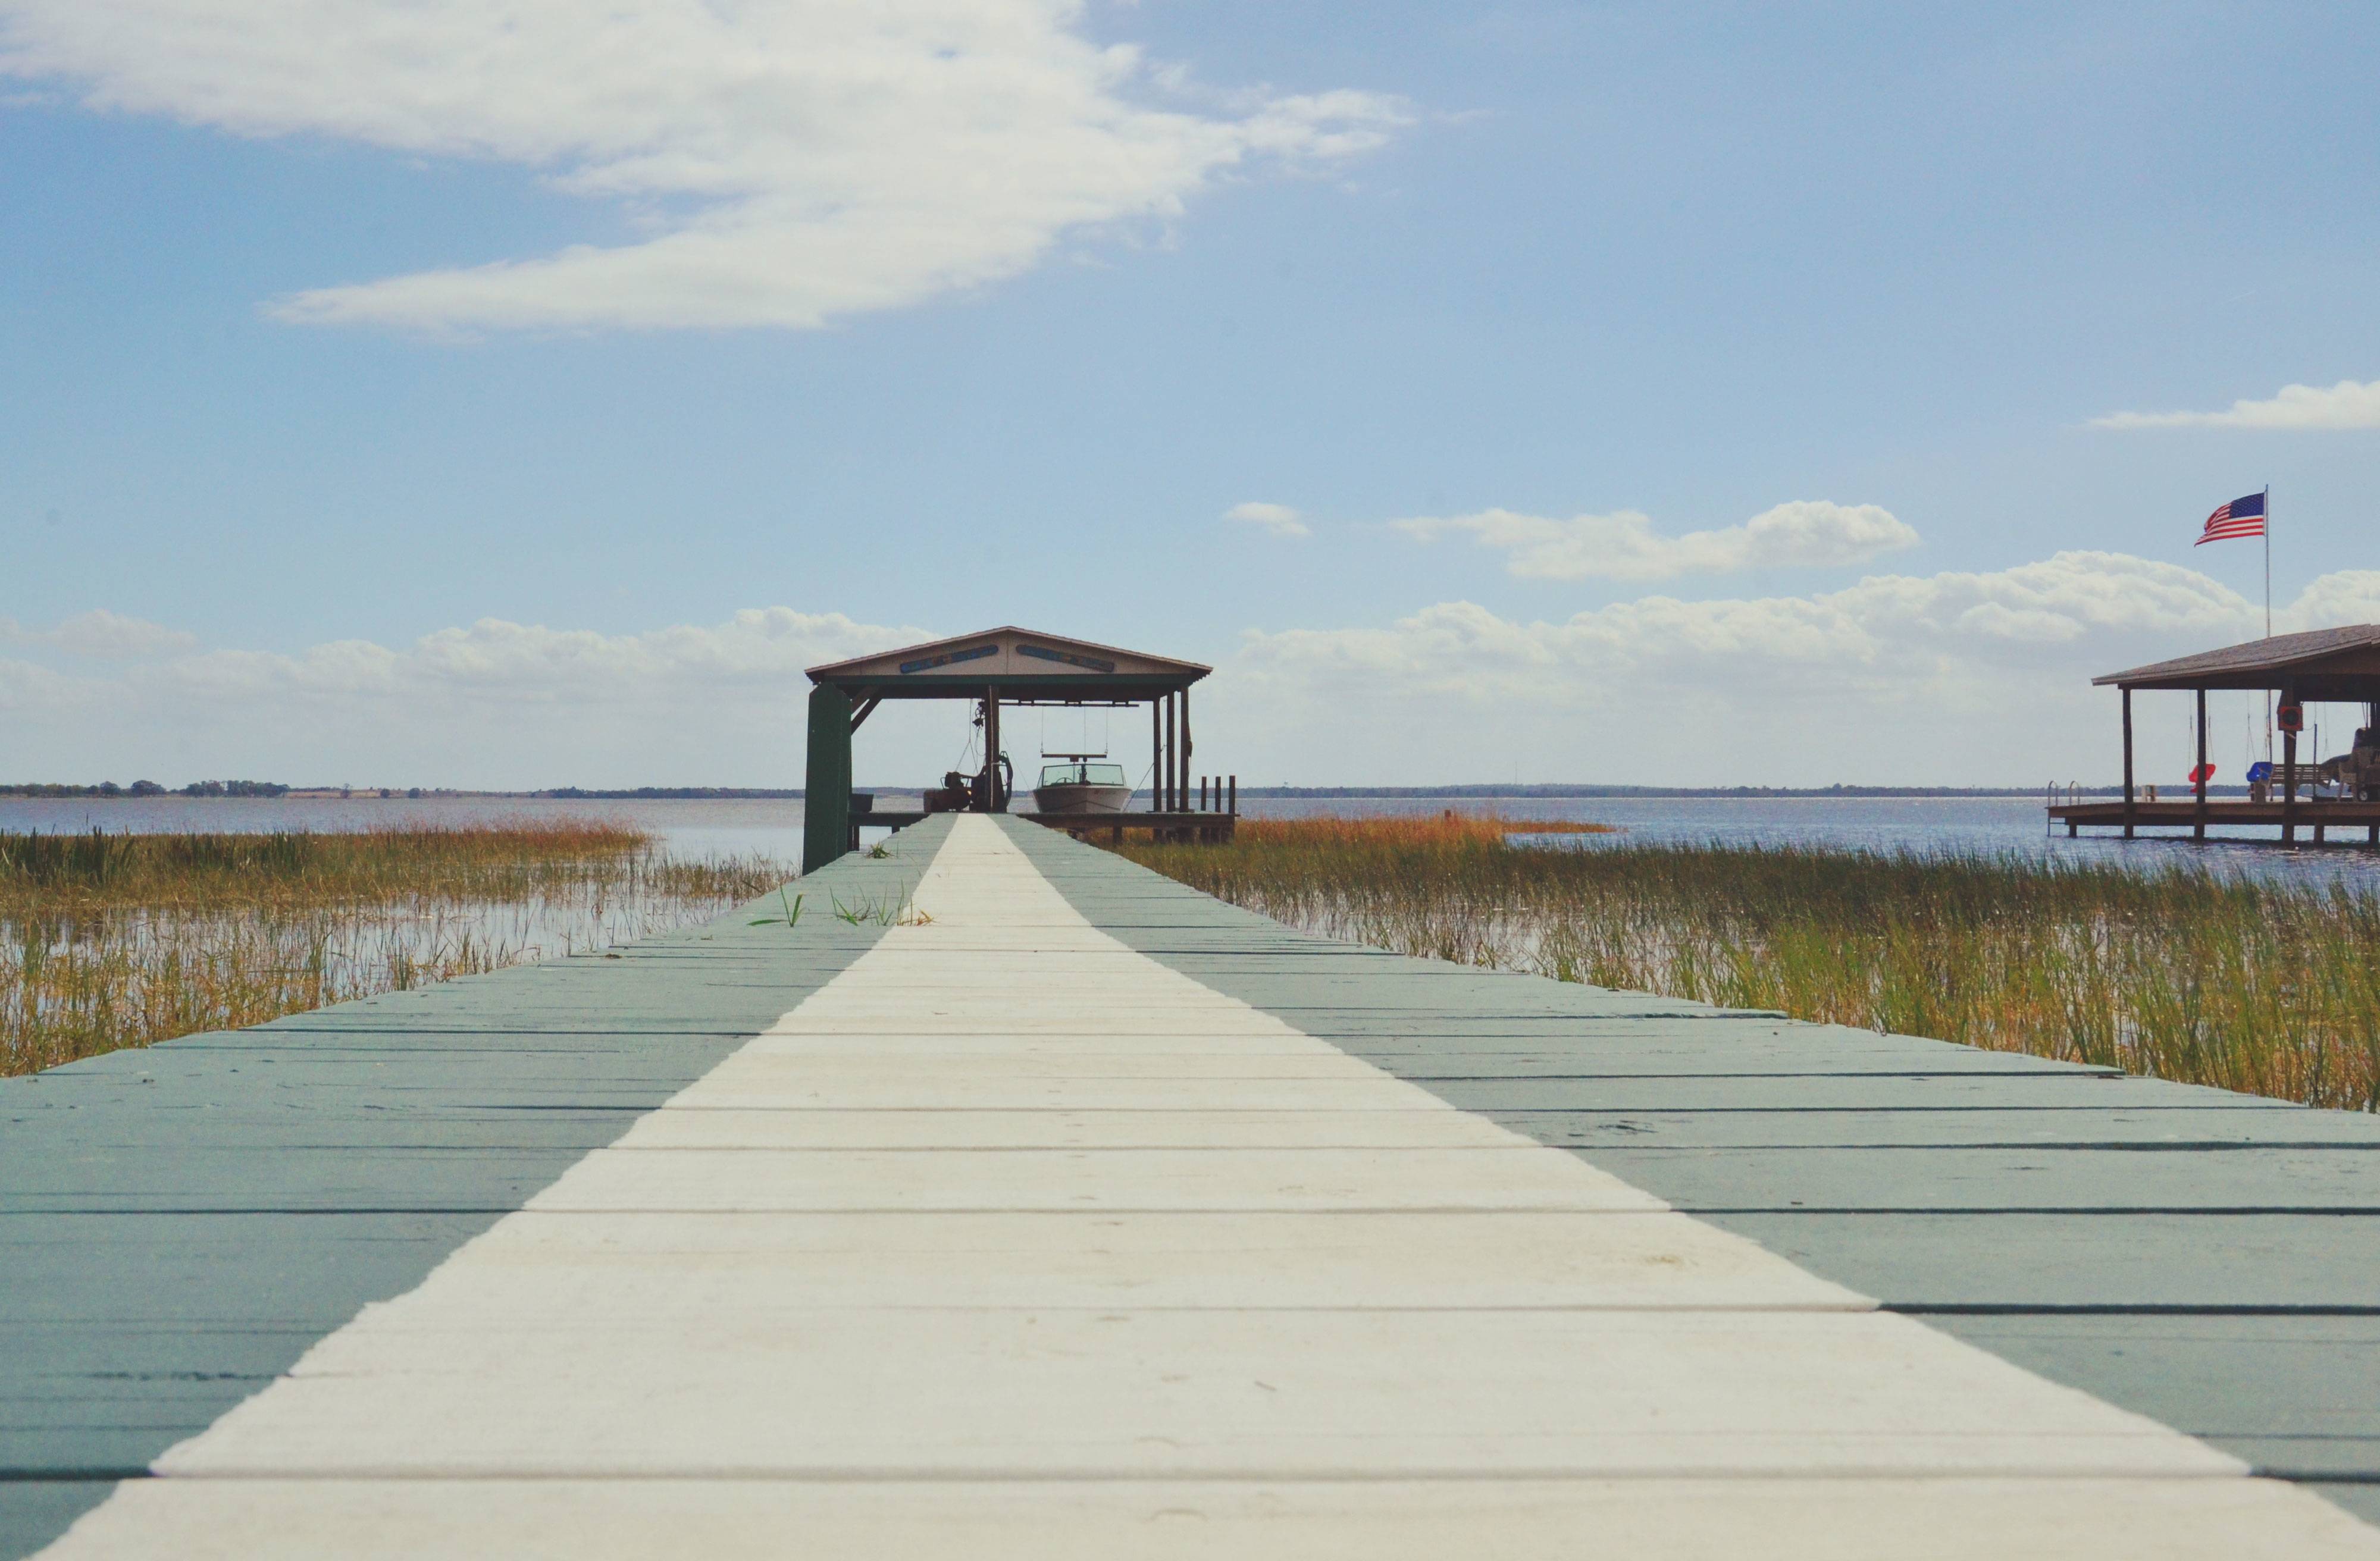
beach, sea, coast, dock, deck, boardwalk, shore, pier, walkway, vacation, boathouse